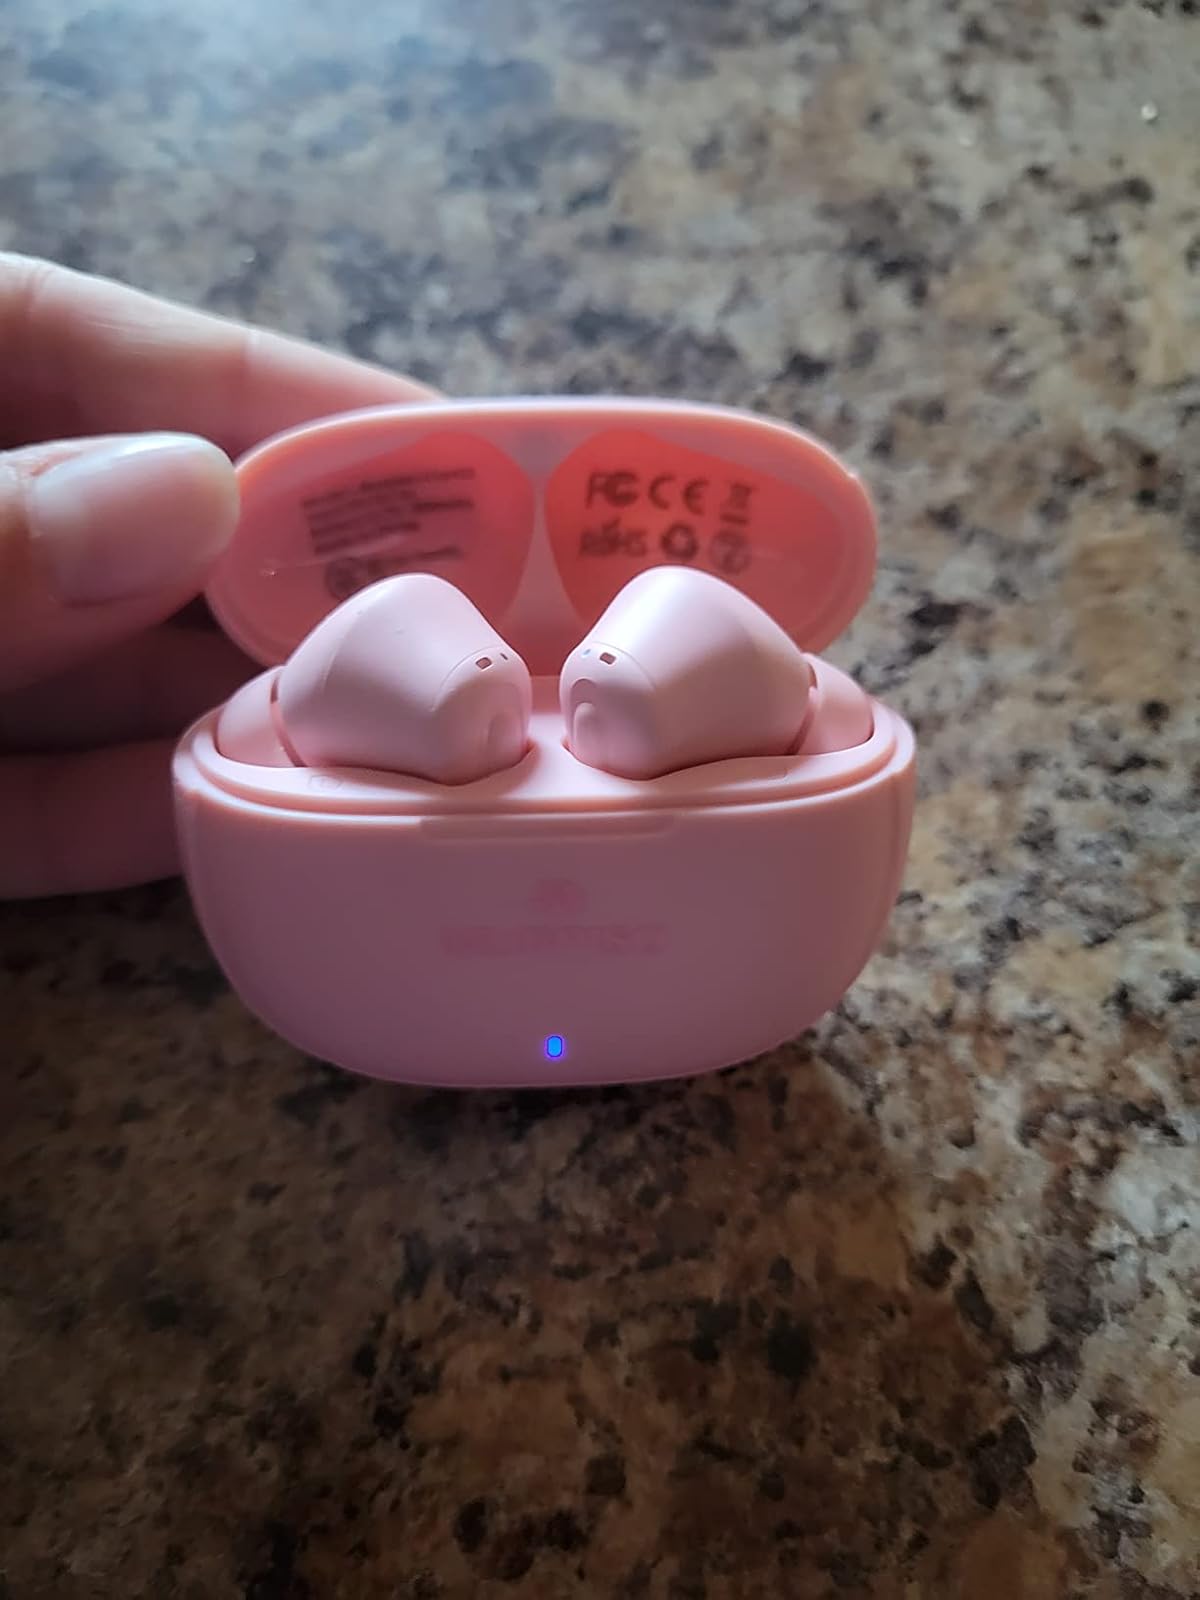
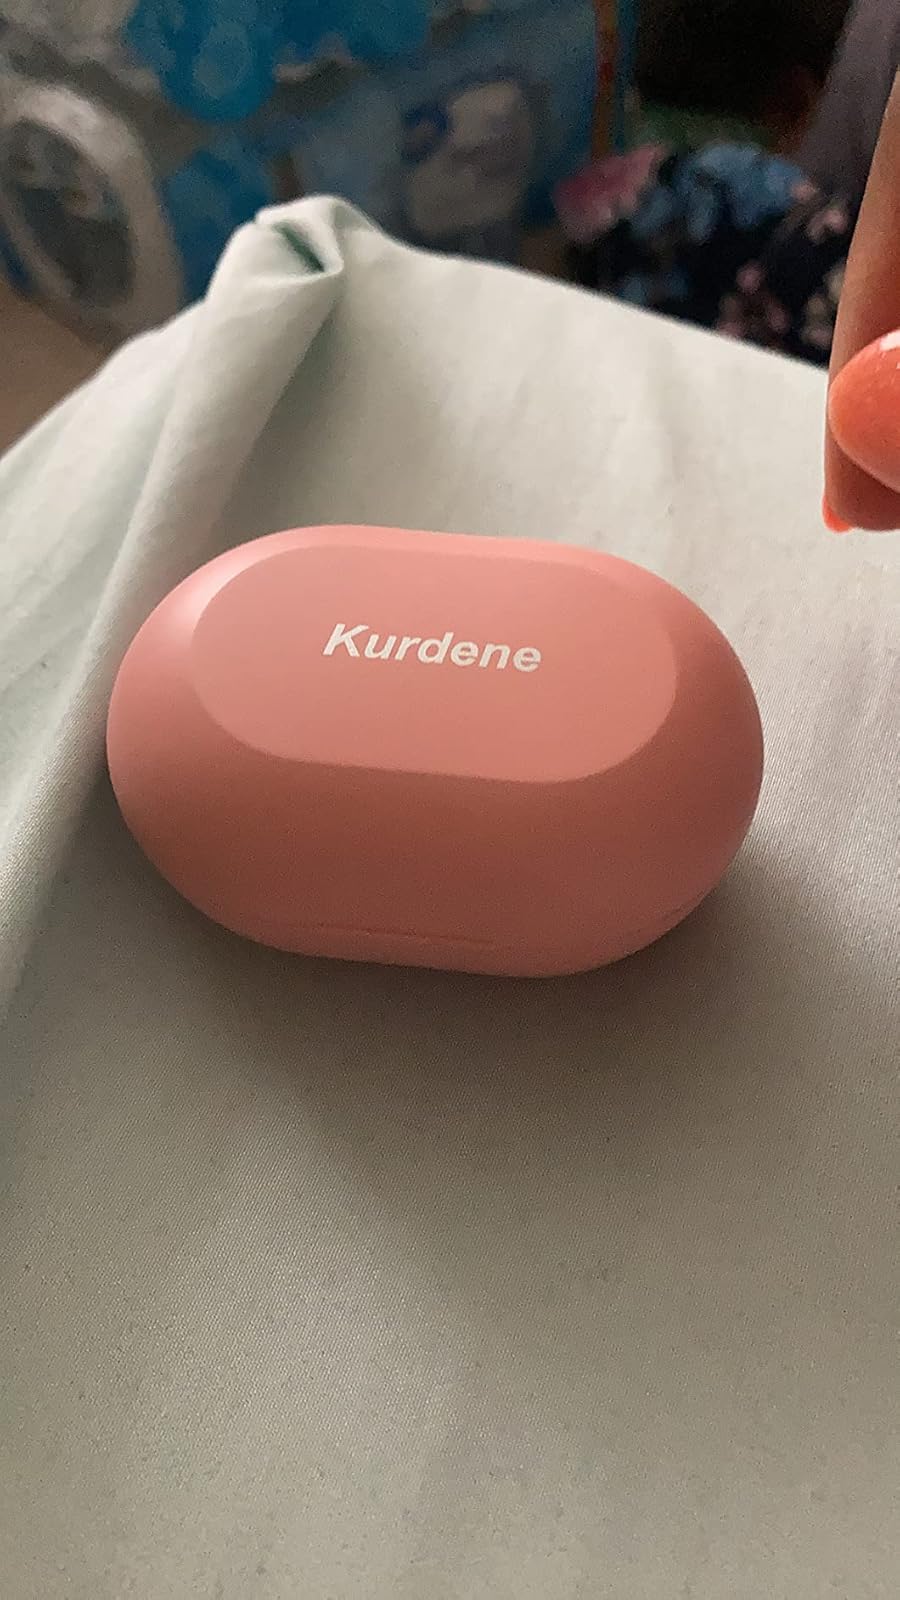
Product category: earbuds
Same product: no